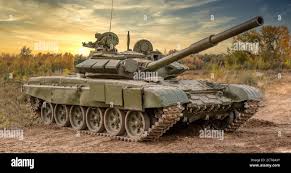
Label: T-64